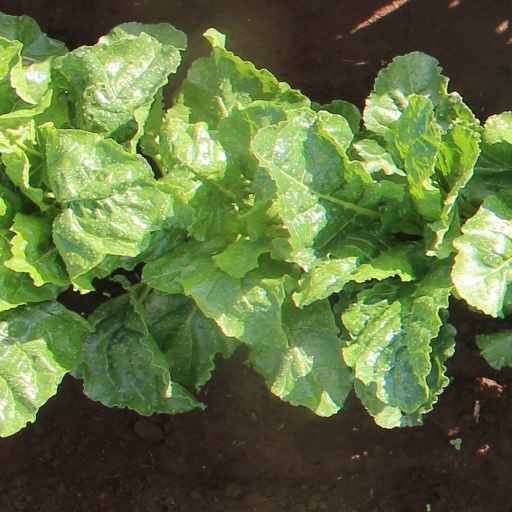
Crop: sugar beet